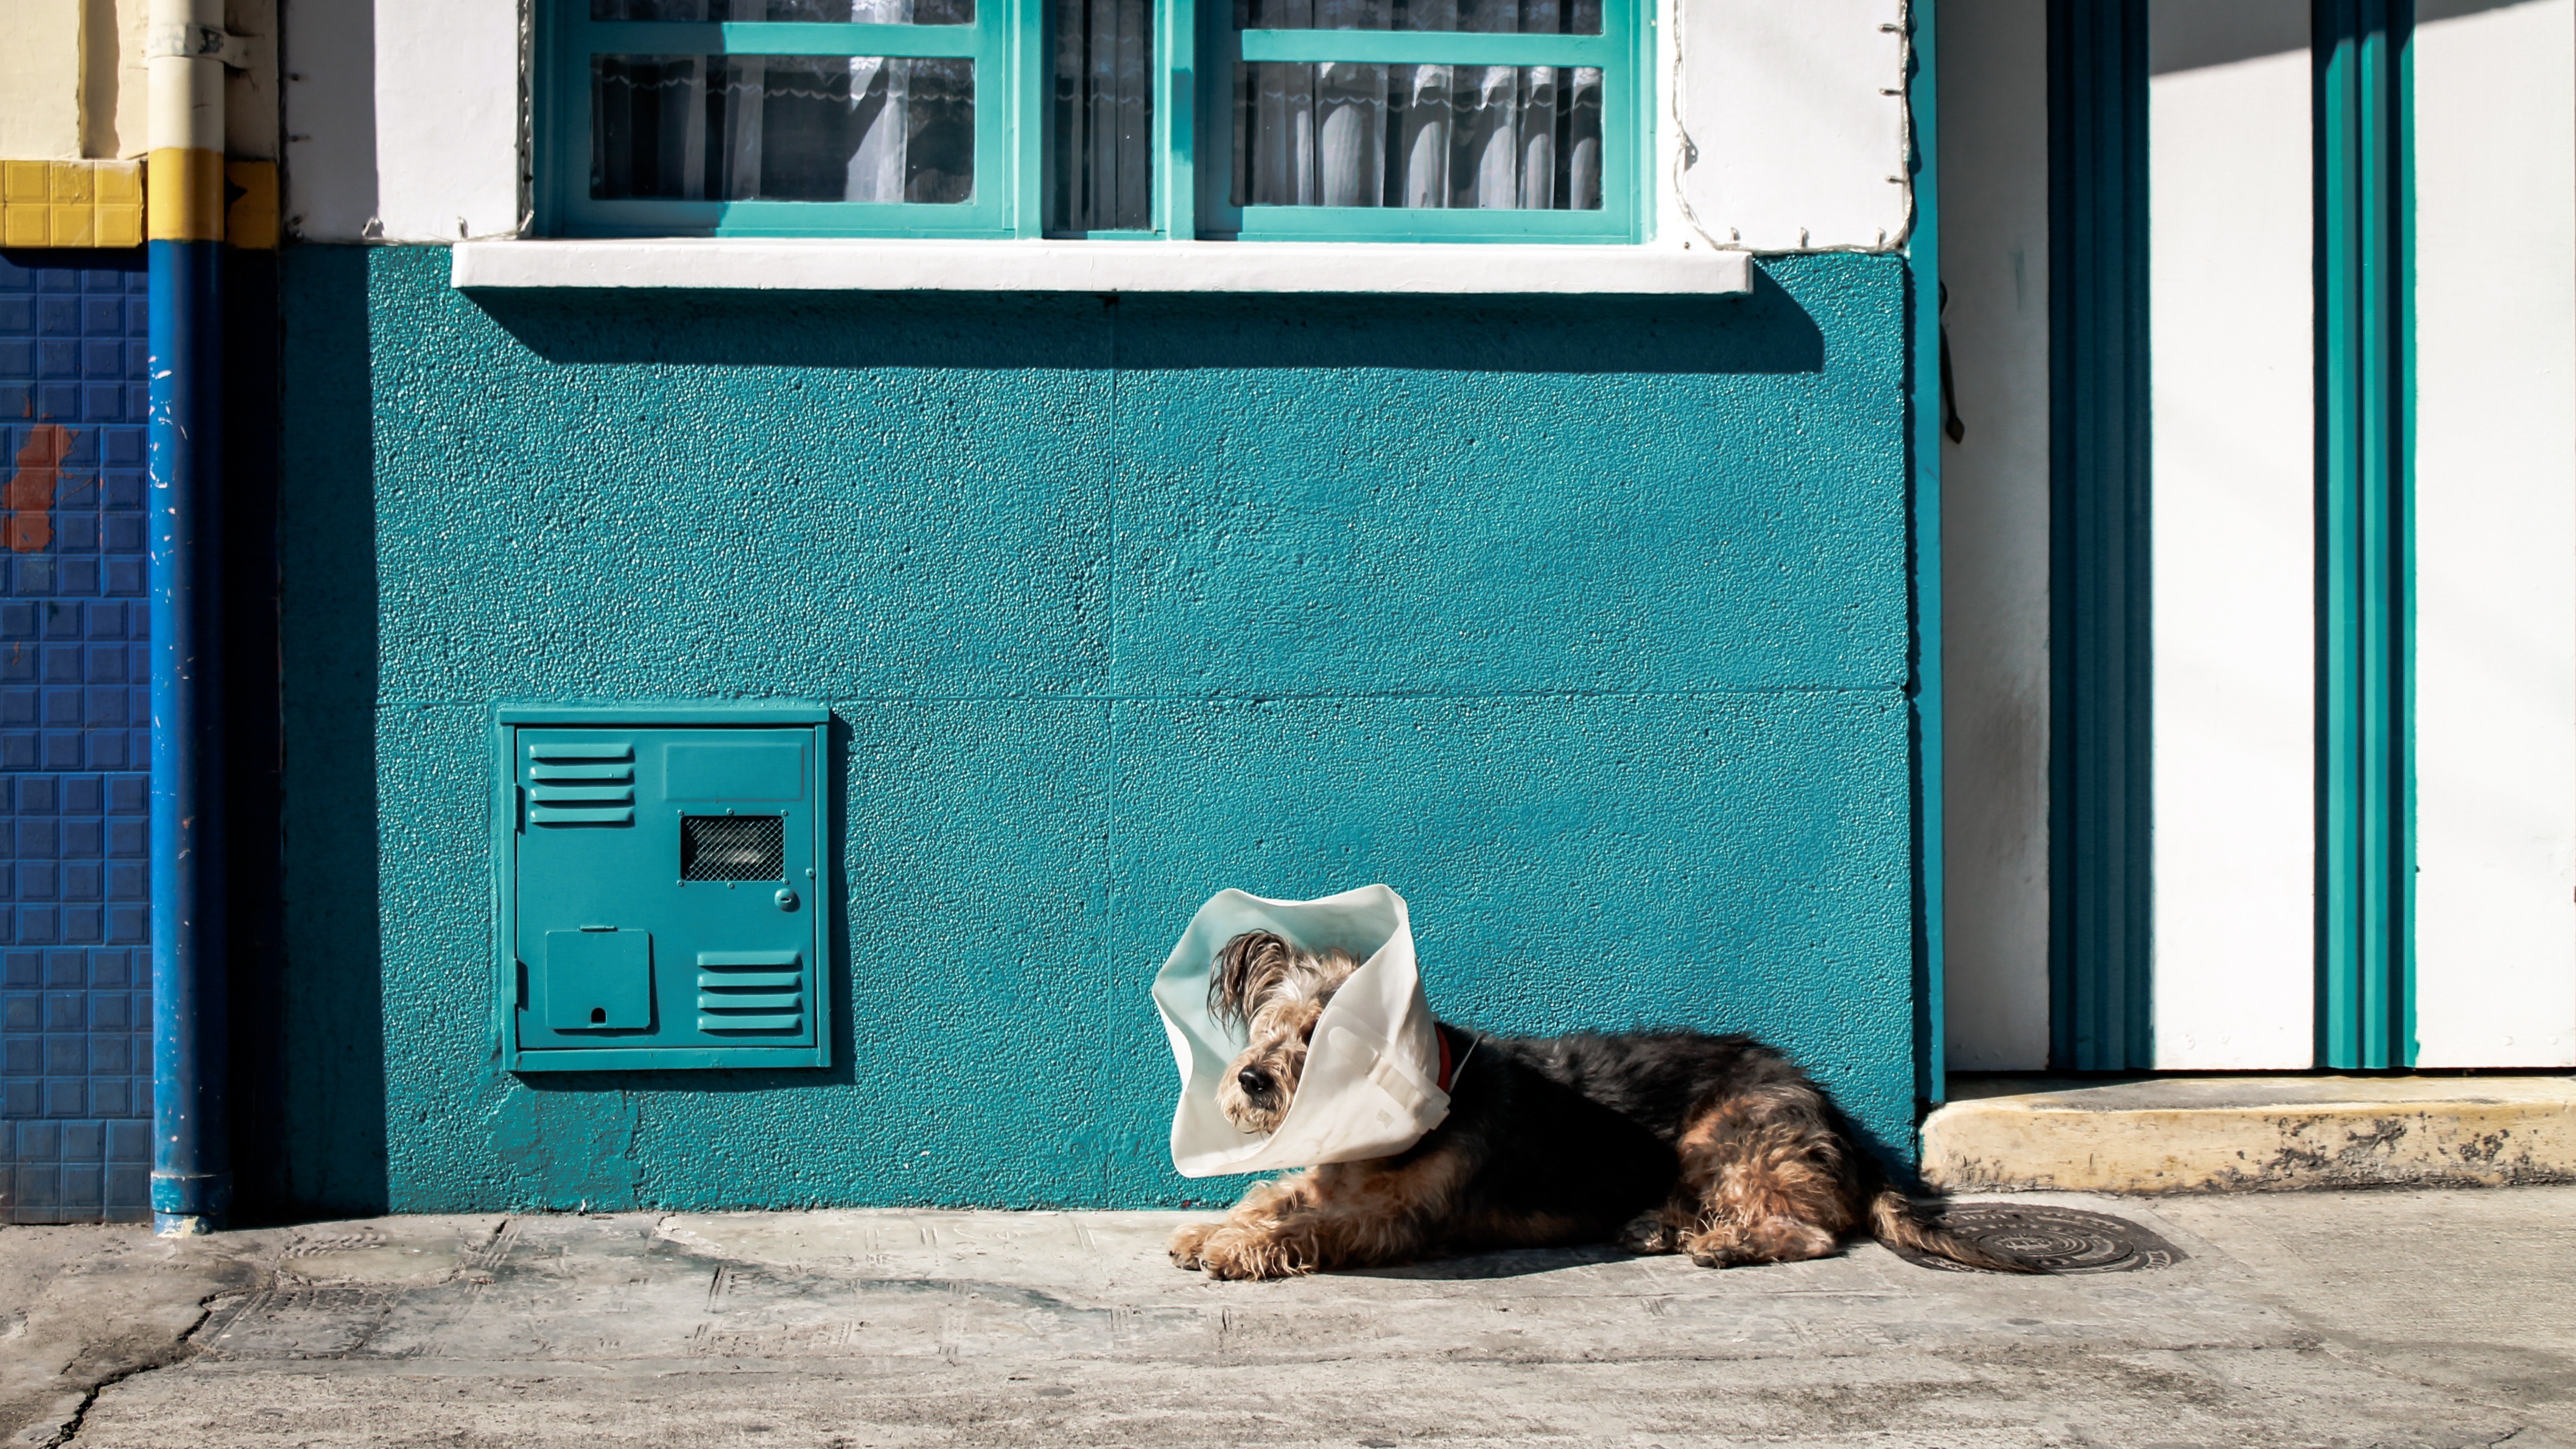
window, home, dog, cat, color, blue, injury, veterinary, painful, animal shelter, poor dog